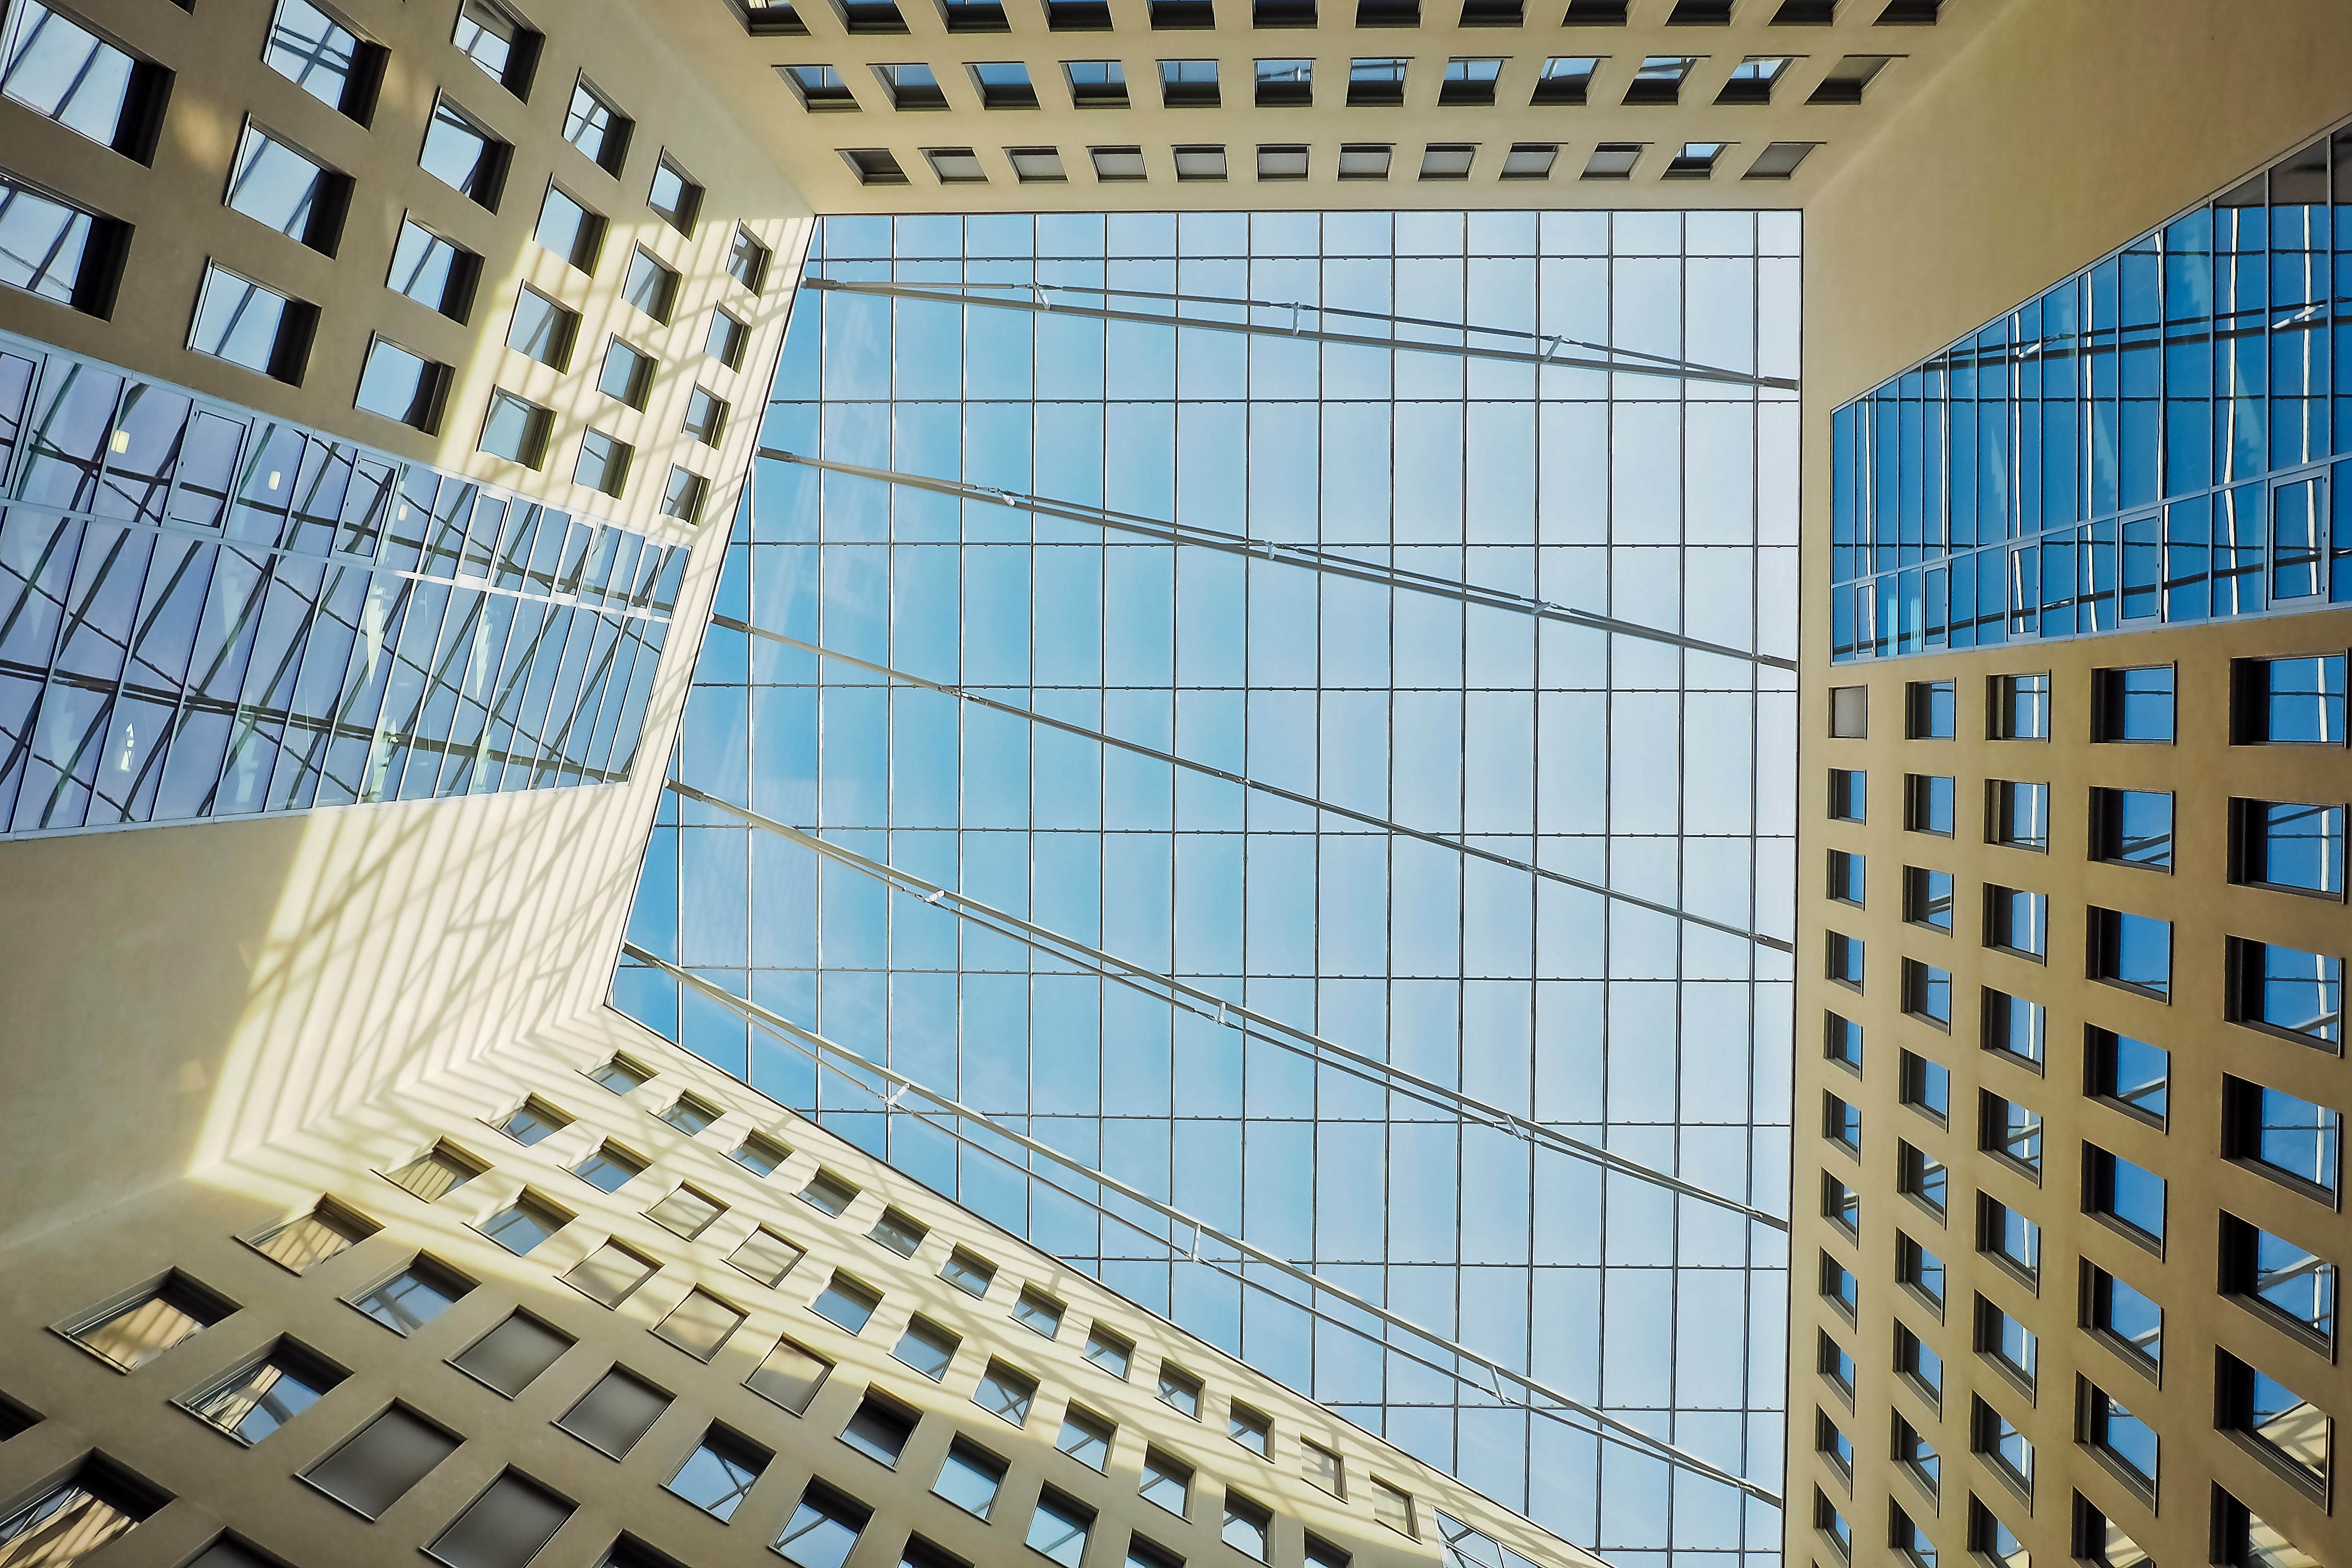
architecture, structure, sky, skyline, window, glass, roof, building, city, skyscraper, urban, downtown, line, high, office, facade, blue, modern, office building, tower block, interior design, modern architecture, clouds, modern building, courtyard, symmetry, headquarters, mirroring, low angle shot, glass facades, glass window, modern high rise building, town center, dusseldorf, daylighting, house facade, modern home, glass roof, window covering